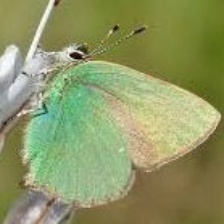
Species: GREEN HAIRSTREAK
Butterfly family (ImageNet category): lycaenid_butterfly